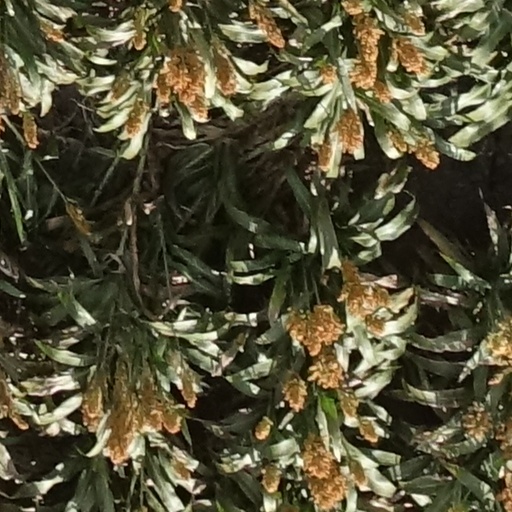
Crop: sorghum